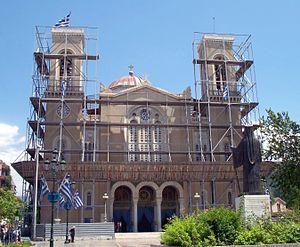
La cathédrale métropolitaine d’Athènes ou cathédrale de l’Annonciation est l’église orthodoxe cathédrale de l’archevêque d’Athènes et primat de toute la Grèce.